Mick Andrews

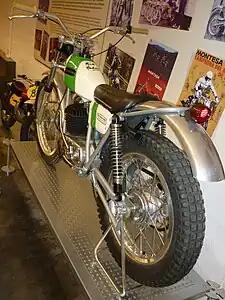
1972 Ossa Mick Andrews Replica

Born in Elton, Derbyshire, Andrews began competing in trials events during 1959 at the age of 15 riding a 197cc James before moving up to a Matchless 350 the following year.